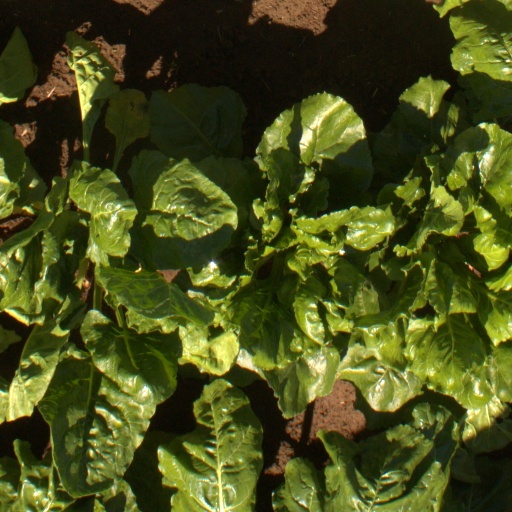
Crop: sugar beet